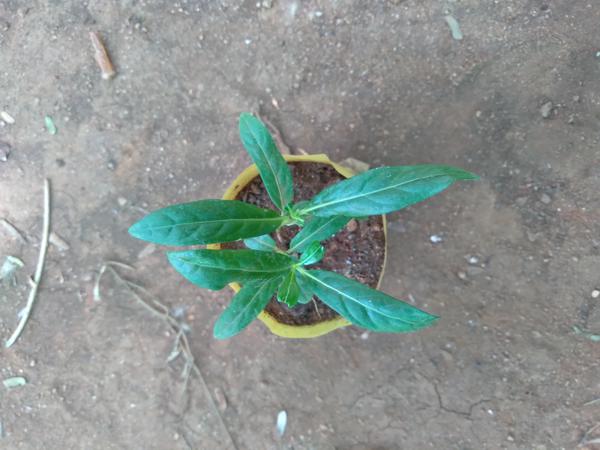
Plant: Nooni